Haliclystus antarcticus

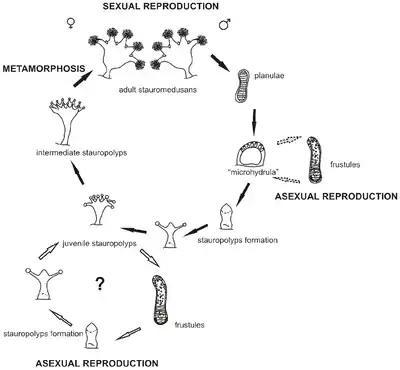
Putative scheme of the life cycle of "H. antarcticus", including the “microhydrula” phase as proposed by Miranda et al. 2010.

Examination of the contents of "H.antarcticus" stomachs has revealed that these organisms consume mostly small crustaceans and fly larvae. Individuals with an umbrella height less than 0.4 mm do not appear to eat. These individuals are believed not have yet developed all of their secondary tentacles and they are therefore unable to catch prey. Scientists believe that "H. antarcticus" eats the largest prey it is able to handle.